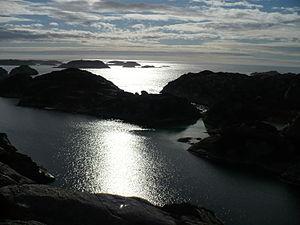
Goddo est une île norvégienne du comté de Hordaland appartenant administrativement à Bømlo.